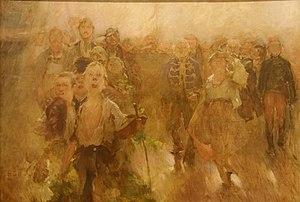
François II Rákóczi de Felsővadász, né le 27 mars 1676 à Borsi et mort le 8 avril 1735 à Tekirdağ, est un aristocrate hongrois célèbre pour la guerre d'indépendance qu'il a menée contre les Habsbourg de 1703 à 1711 ; prince de Transylvanie de 1704 à 1711, il est aujourd'hui une icône nationale de la Hongrie.
La Marche de Rakoczi est un film hongrois réalisé par Steve Sekely, sorti en 1933.